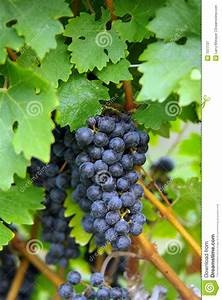
Label: grape